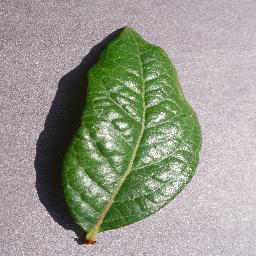
Label: Blueberry___healthy